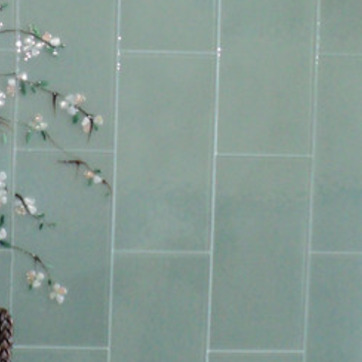
Material: tile